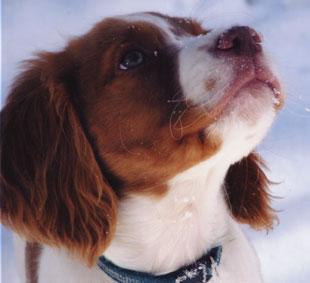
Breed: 232-n000076-Brittany_spaniel